USAF Airman Heritage Museum

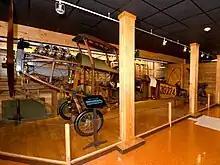
Curtiss JN-4 "Jenny" biplane exhibit

The current indoor space is with of exhibit space. The museum has over 4,000 artifacts from 1907 to present, which are on loan from the National Museum of the U.S. Air Force. A total of 35 exhibits are on display, including scale models of planes, a B-24 bomber simulator, the Tuskegee Airmen exhibit, an original Curtiss JN-4 “Jenny” biplane fuselage skeleton with OX-5 engine, an exhibit on the precursor to the Air Force, the Aeronautical Division, U.S. Signal Corps, a display on the Women's Air Force, and more.